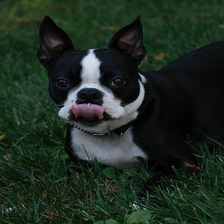
Species: dog
Breed: boxer